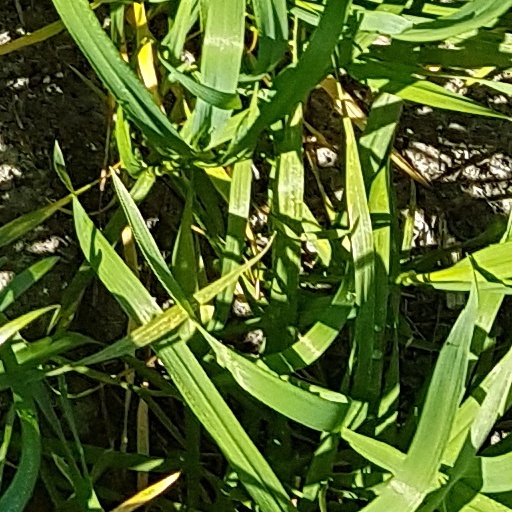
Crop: wheat